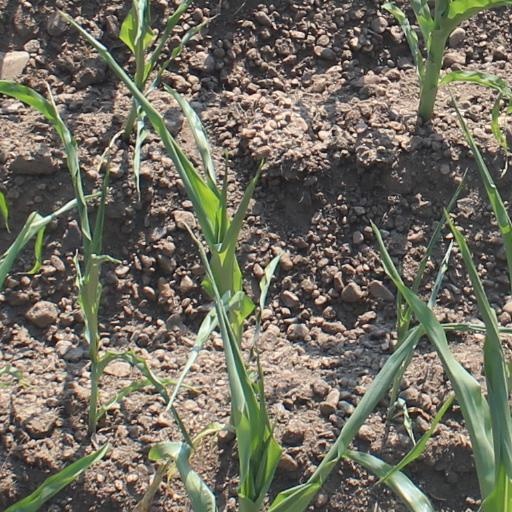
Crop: maize; corn